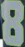
Number: 8